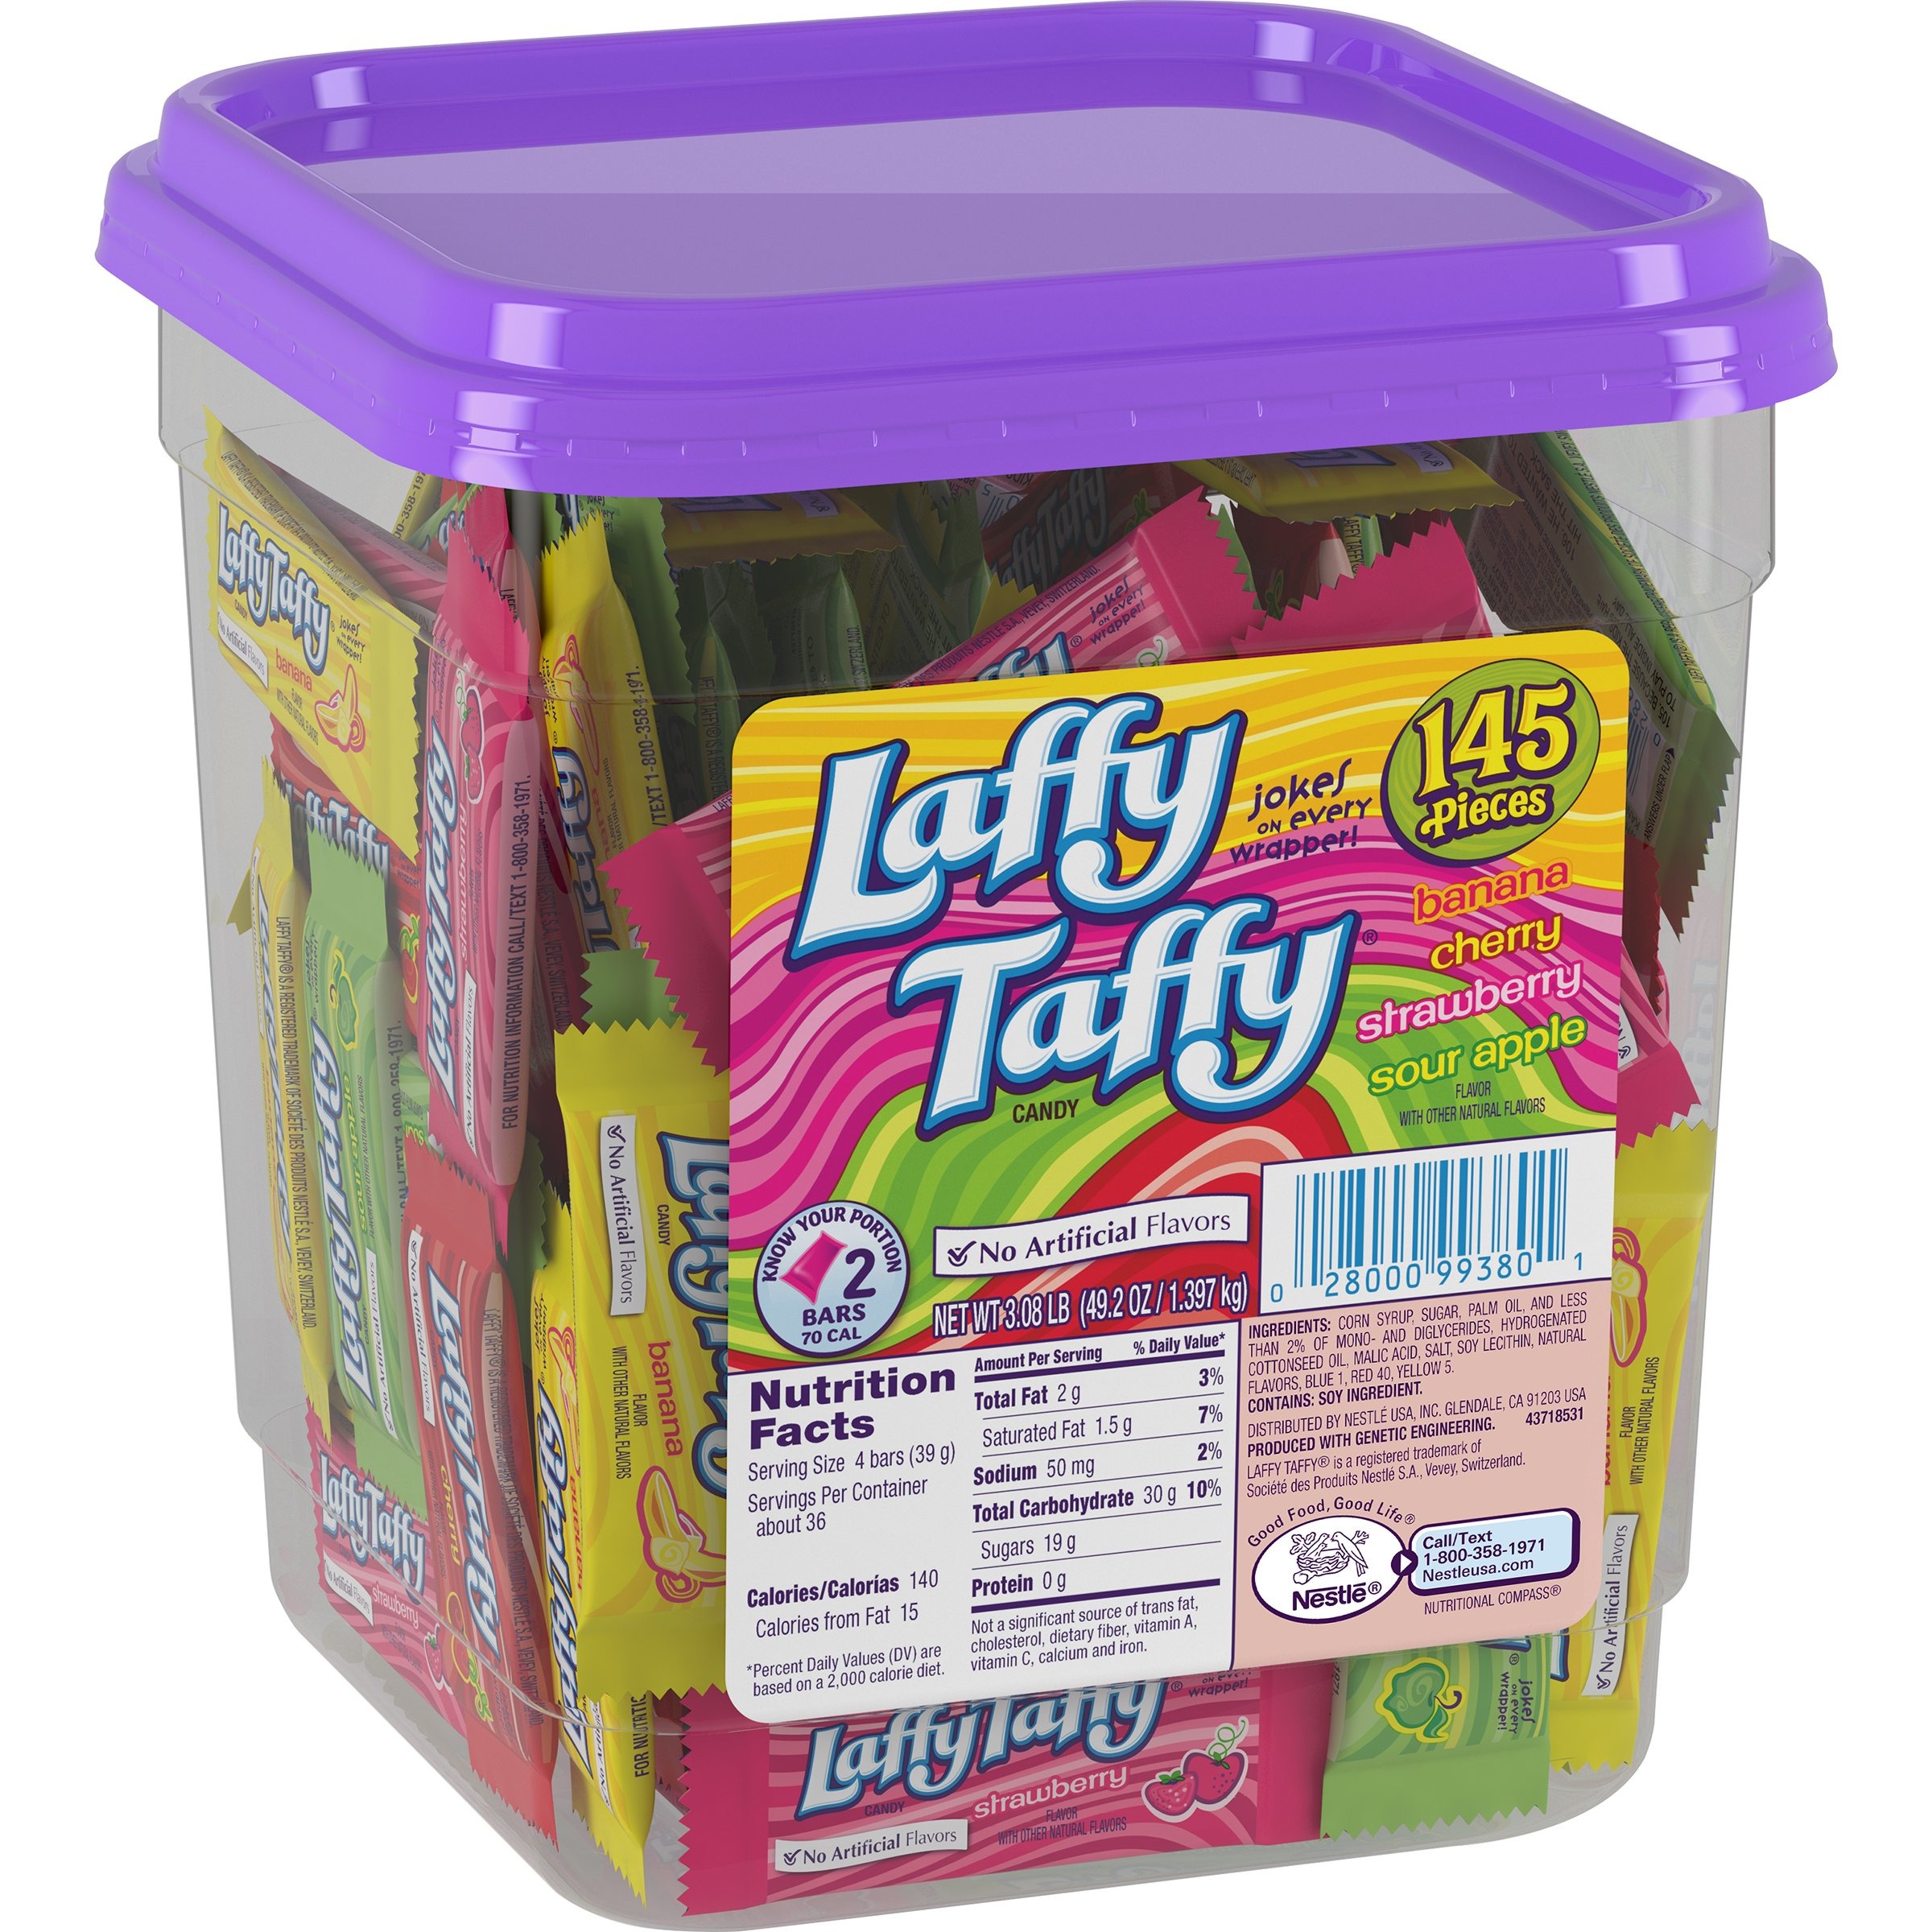
Item Name: Wonka Laffy Taffy Assorted Jar, 3.08 Pound
Bullet Point 1: Laffy taffy is an incredible long lasting flavorful chew that comes in a variety of fun assorted flavors
Bullet Point 2: With jokes on every wrapper, unwrap some delicious silliness
Bullet Point 3: 145 pieces per tub
Value: 49.28
Unit: Ounce

Price: 22